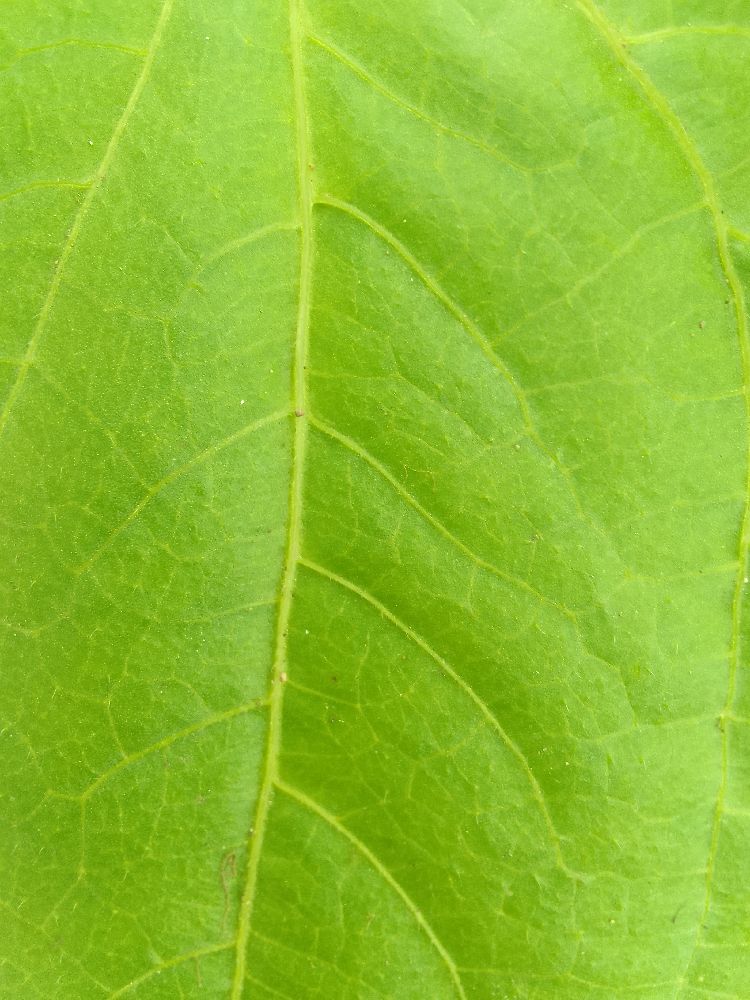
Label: healthy